Robert E. Hannegan

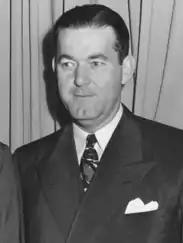
Hannegan in 1944

Robert Emmet Hannegan (June 30, 1903 – October 6, 1949) was an American politician who served as Commissioner of Internal Revenue from October 1943 to January 1944. He also served as chairman of the Democratic National Committee from 1944 to 1947 and United States Postmaster General from 1945 to 1947. At the conclusion of his political career in 1947, Hannegan and his business partner Fred Saigh purchased the St. Louis Cardinals, a Major League Baseball team. But Hannegan, by then ill with heart disease, sold his share of the team ownership to Saigh a few months before his death.